Tanora

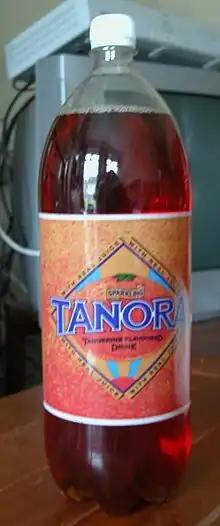
Two-litre bottle (pre-2011 packaging)

Tanora is a tangerine carbonated drink, sold in Ireland, predominantly in Munster. It was introduced by John Daly & Co, a mineral water bottler in Cork City. The brand is owned by Coca-Cola Bottlers Ireland, a subsidiary of Coca-Cola Hellenic. Tanora is packaged in 2-litre and 500ml plastic bottles. It was also available in 330ml cans, but these ceased production in June 2010; 200ml glass bottles (for the licensed trade) have already been withdrawn, both due to lack of demand.